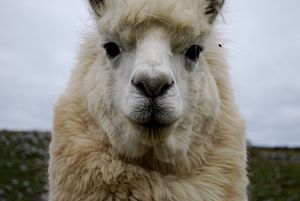
Lama (pattedyr) / Anvendelse
Lama
Lamaen er et dyr, som tilhører familien kameldyr. Den betragtes som den domesticerede form af guanaco. Lamaen lever i Andes i Sydamerika. I nutiden bruges den stadig som transportdyr i Sydamerika, men ikke så udbredt som tidligere, da den er blevet udkonkurreret af den mekaniserede verden. Lamaens uld og kød anvendes dog også i mindre udstrækning. Det er som oftest de kastrerede hanner, der benyttes som trækdyr, da de er lettest at håndtere.